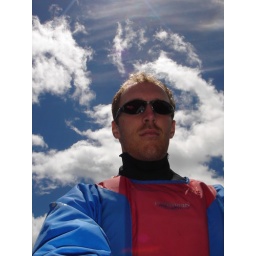
365 Days: Day 79 (9th December, 2006). Kayaking under a fine blue sky in Taupo, NZ.